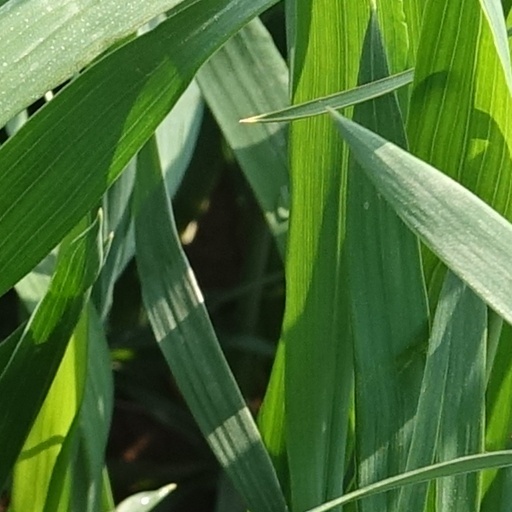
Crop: wheat